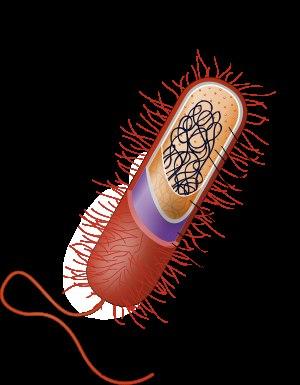
Les procaryotes sont des bactéries et des archées dont la taille est de l'ordre de 0,01 mm, comme les coques, les bacilles ou les spirilles. Ils possèdent une paroi cellulaire et un ADN circulaire généralement unique. Cet ADN est associé aux protéines HU et IHF. Les procaryotes possèdent également parfois des plasmides. À l'inverse du noyau chez les cellules eucaryotes, la cellule procaryote possède un filament d'ADN qui contient l'information génétique qui n'est protégée que par une membrane plasmique.